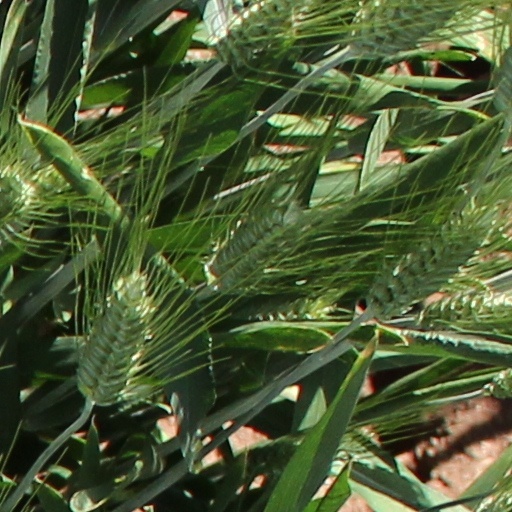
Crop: wheat